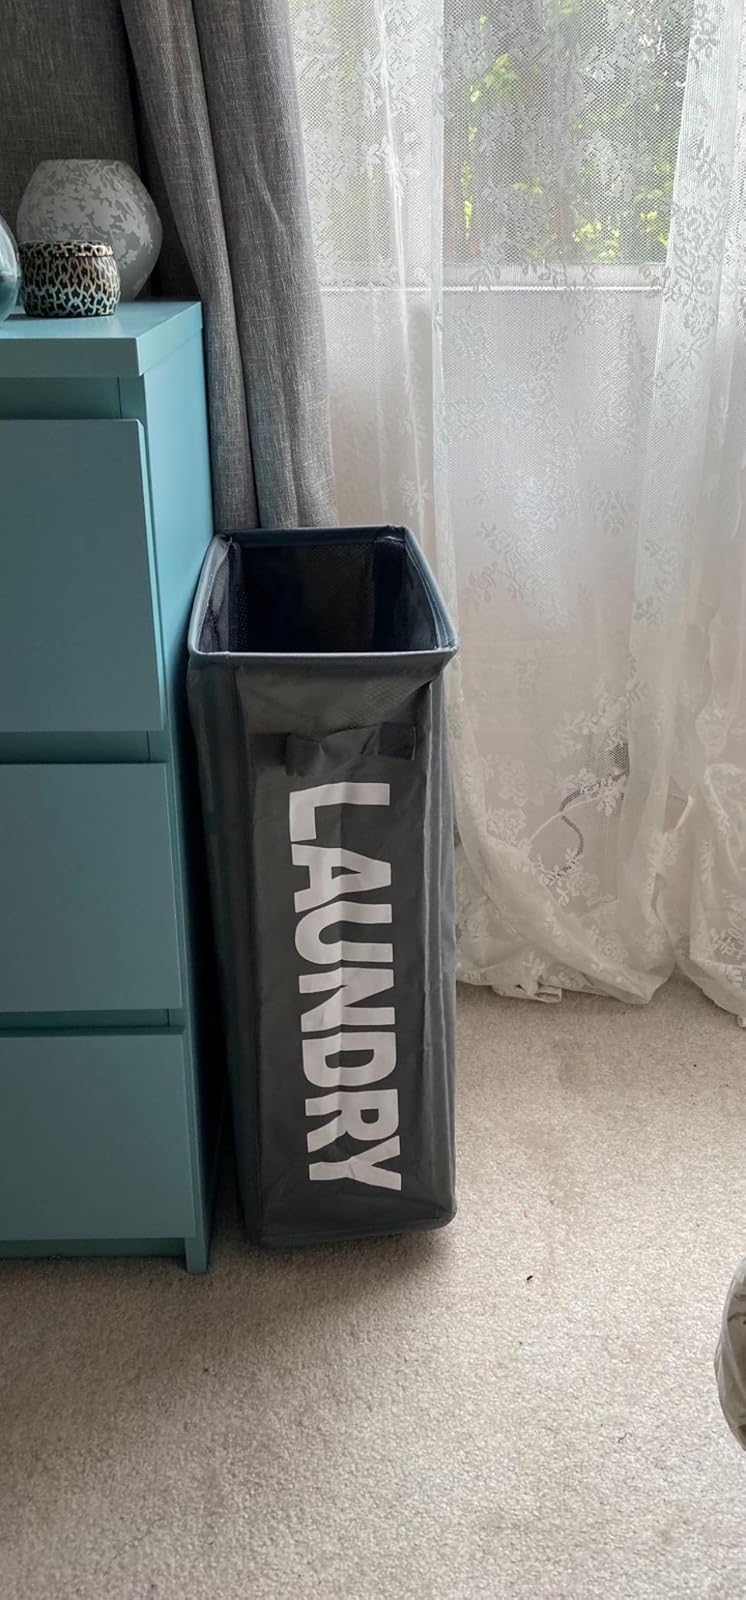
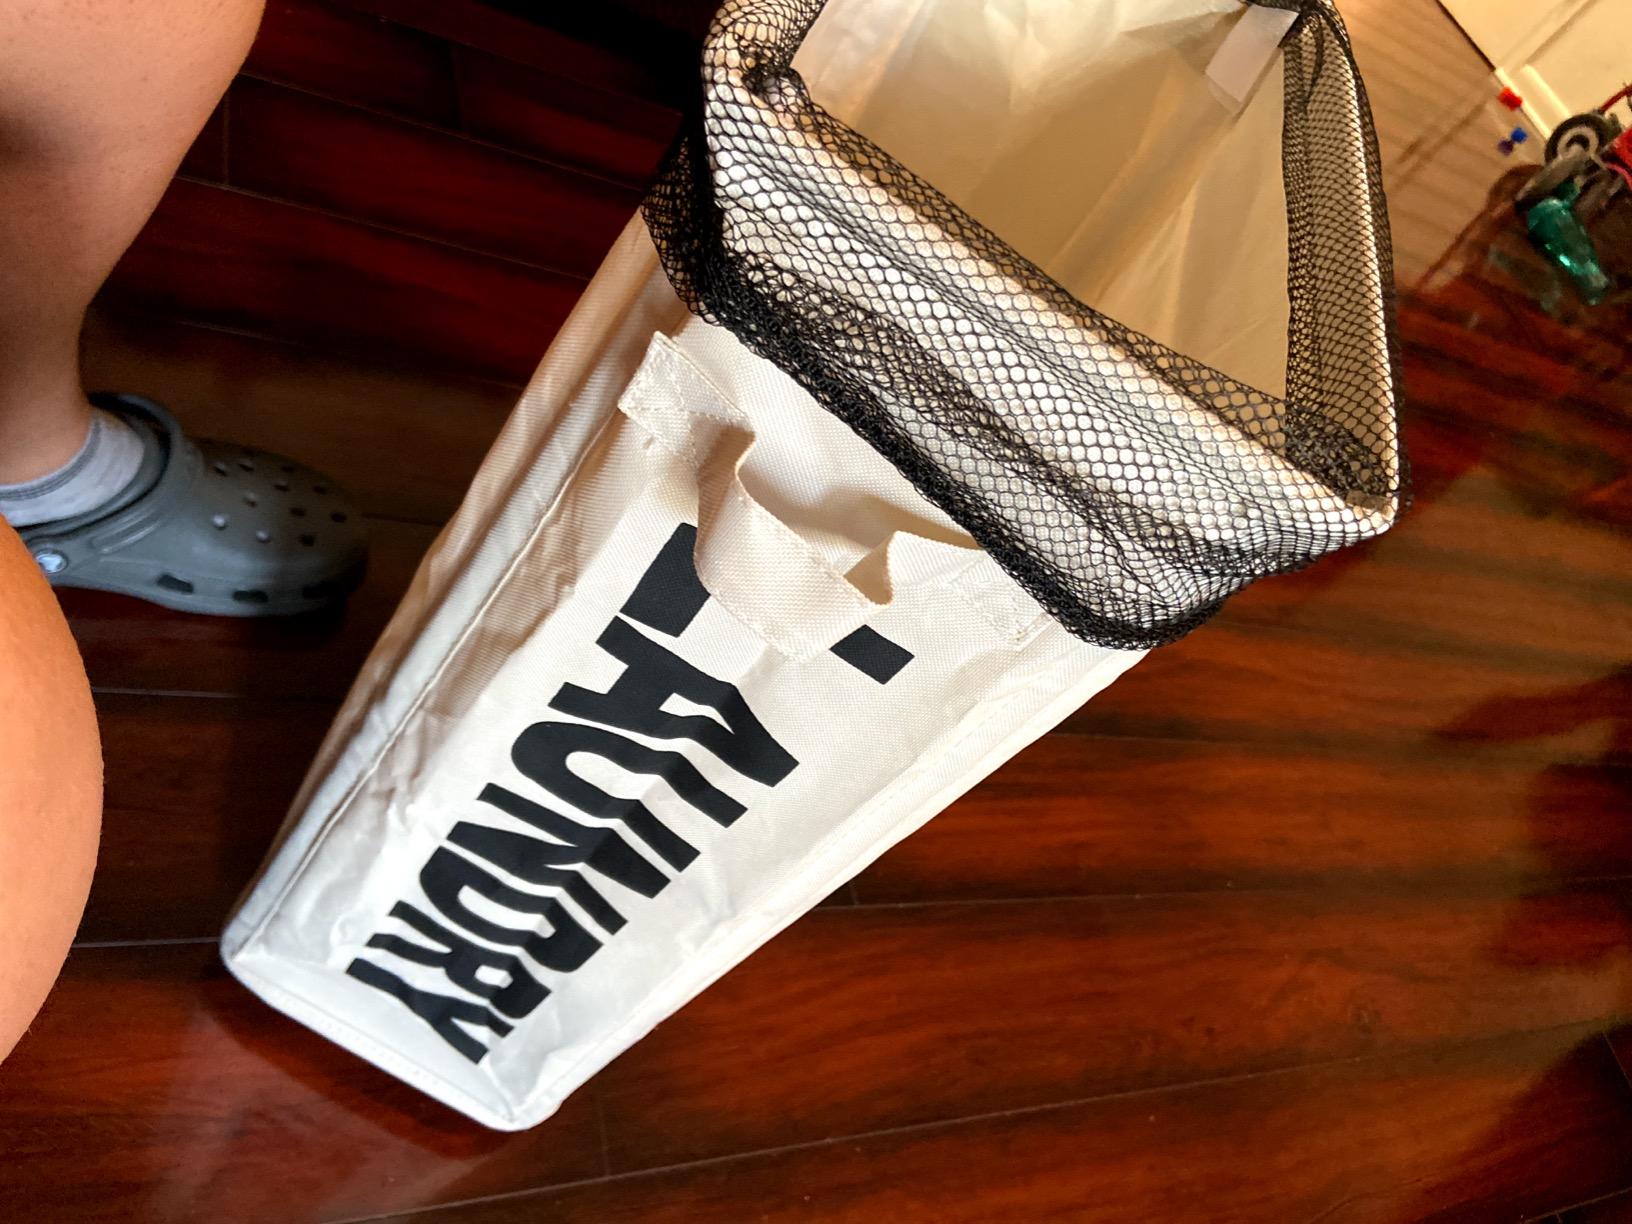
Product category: items_hamper
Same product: no